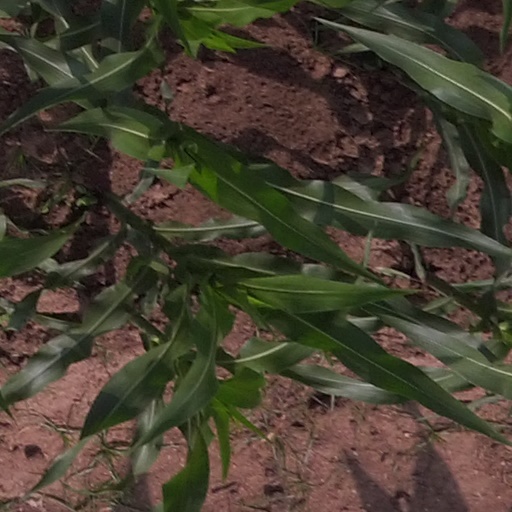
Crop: maize; corn